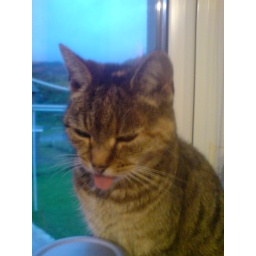
My cat tilly at home in the kitchen